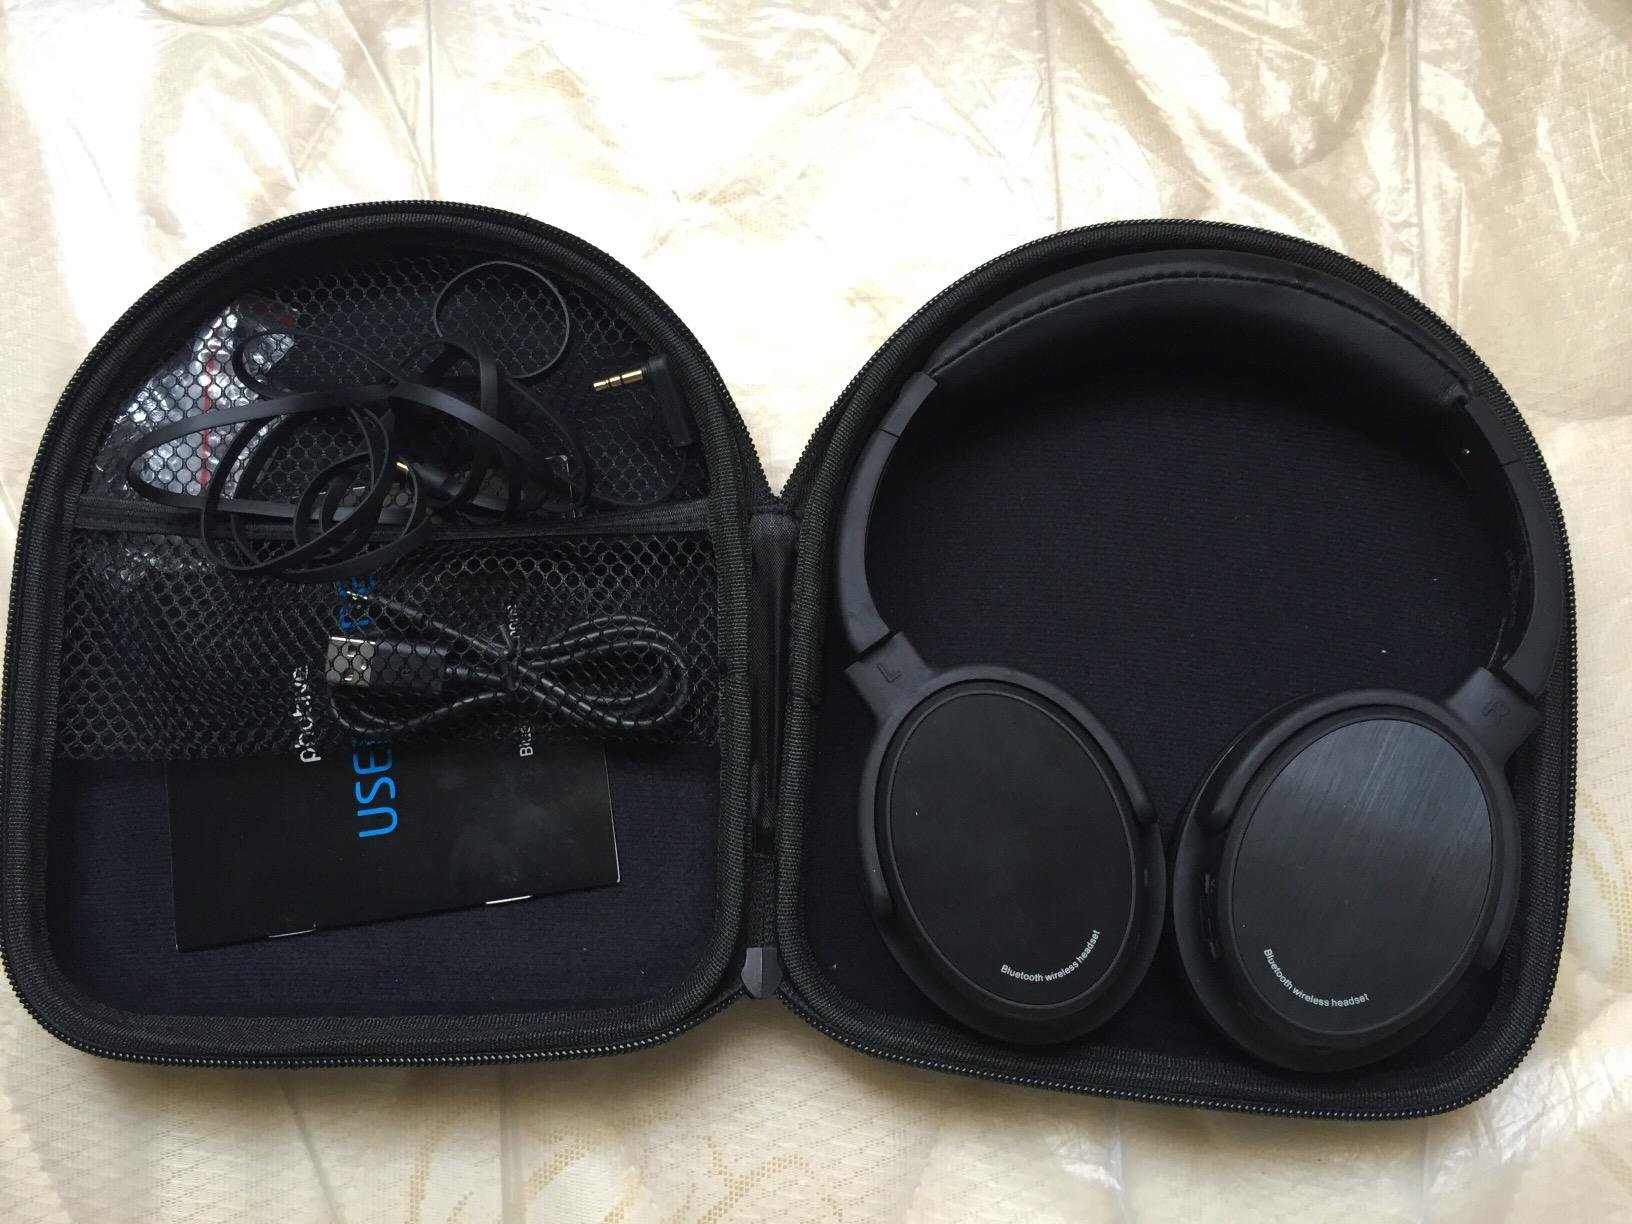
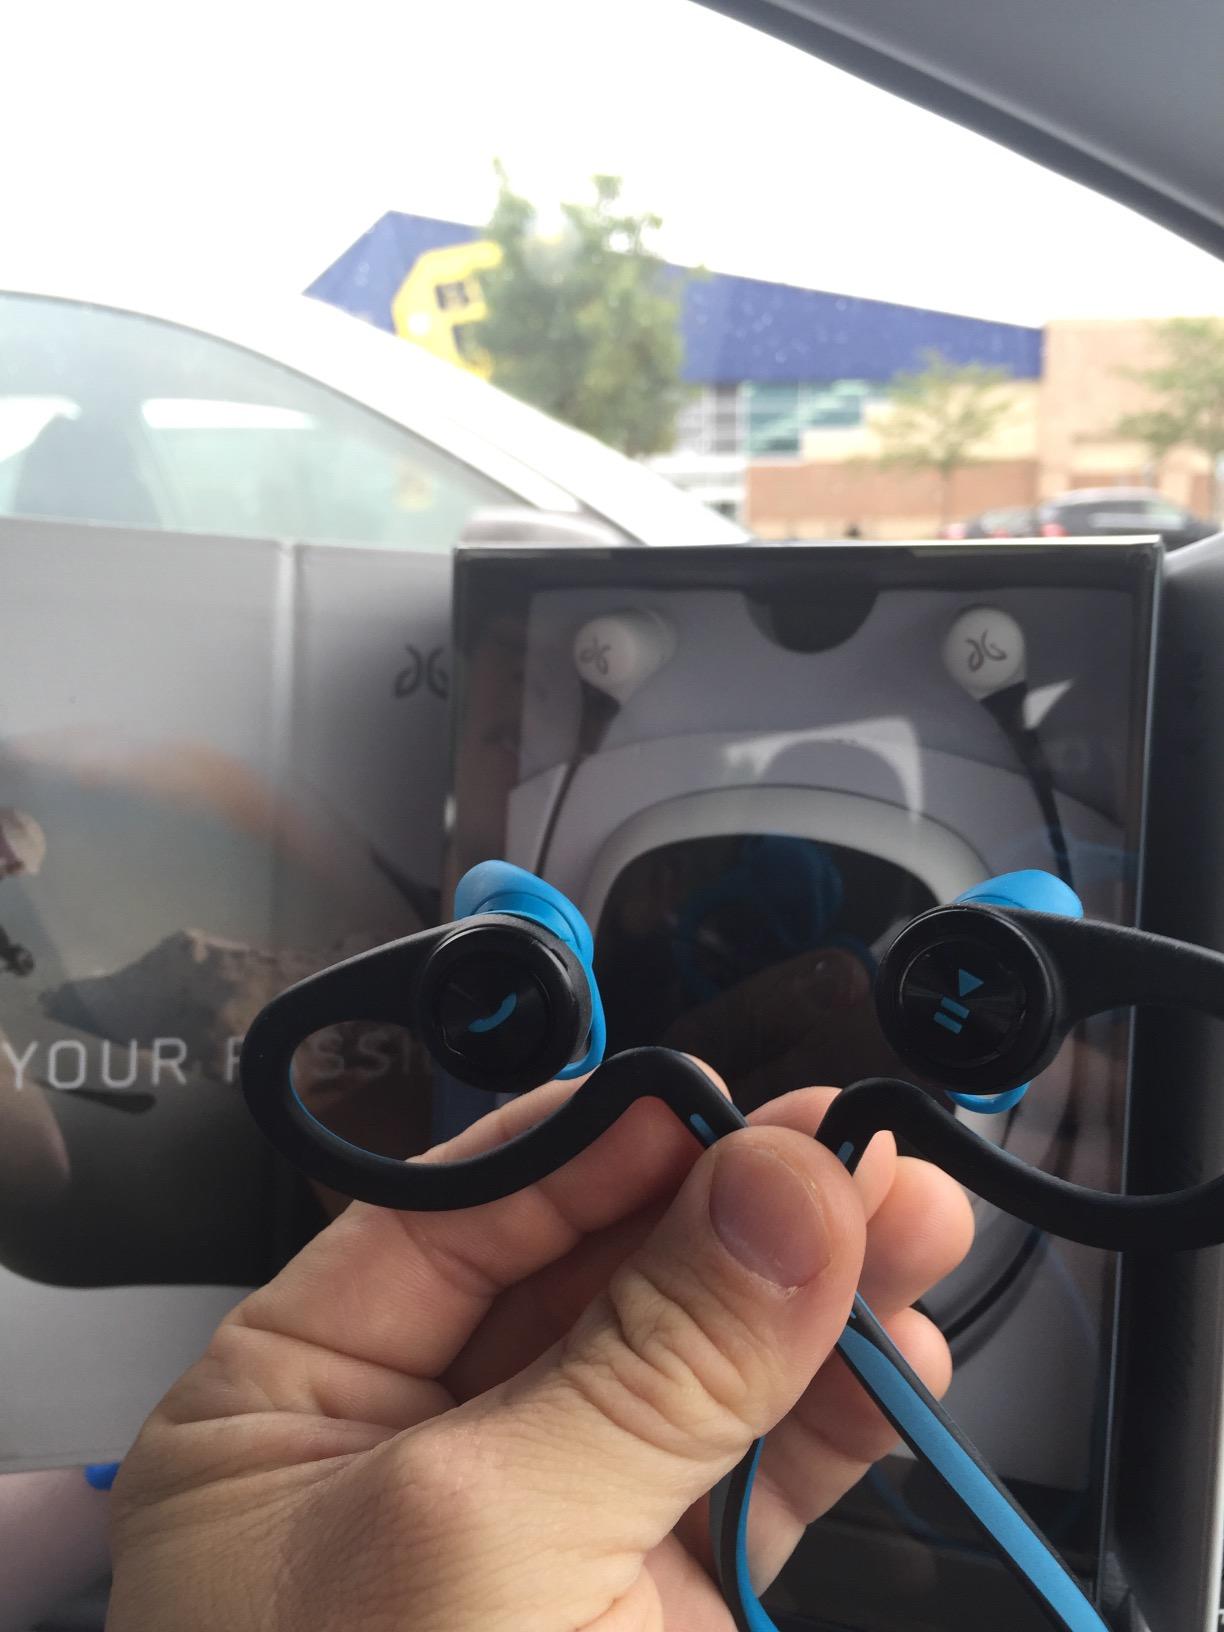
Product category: headphones
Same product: no